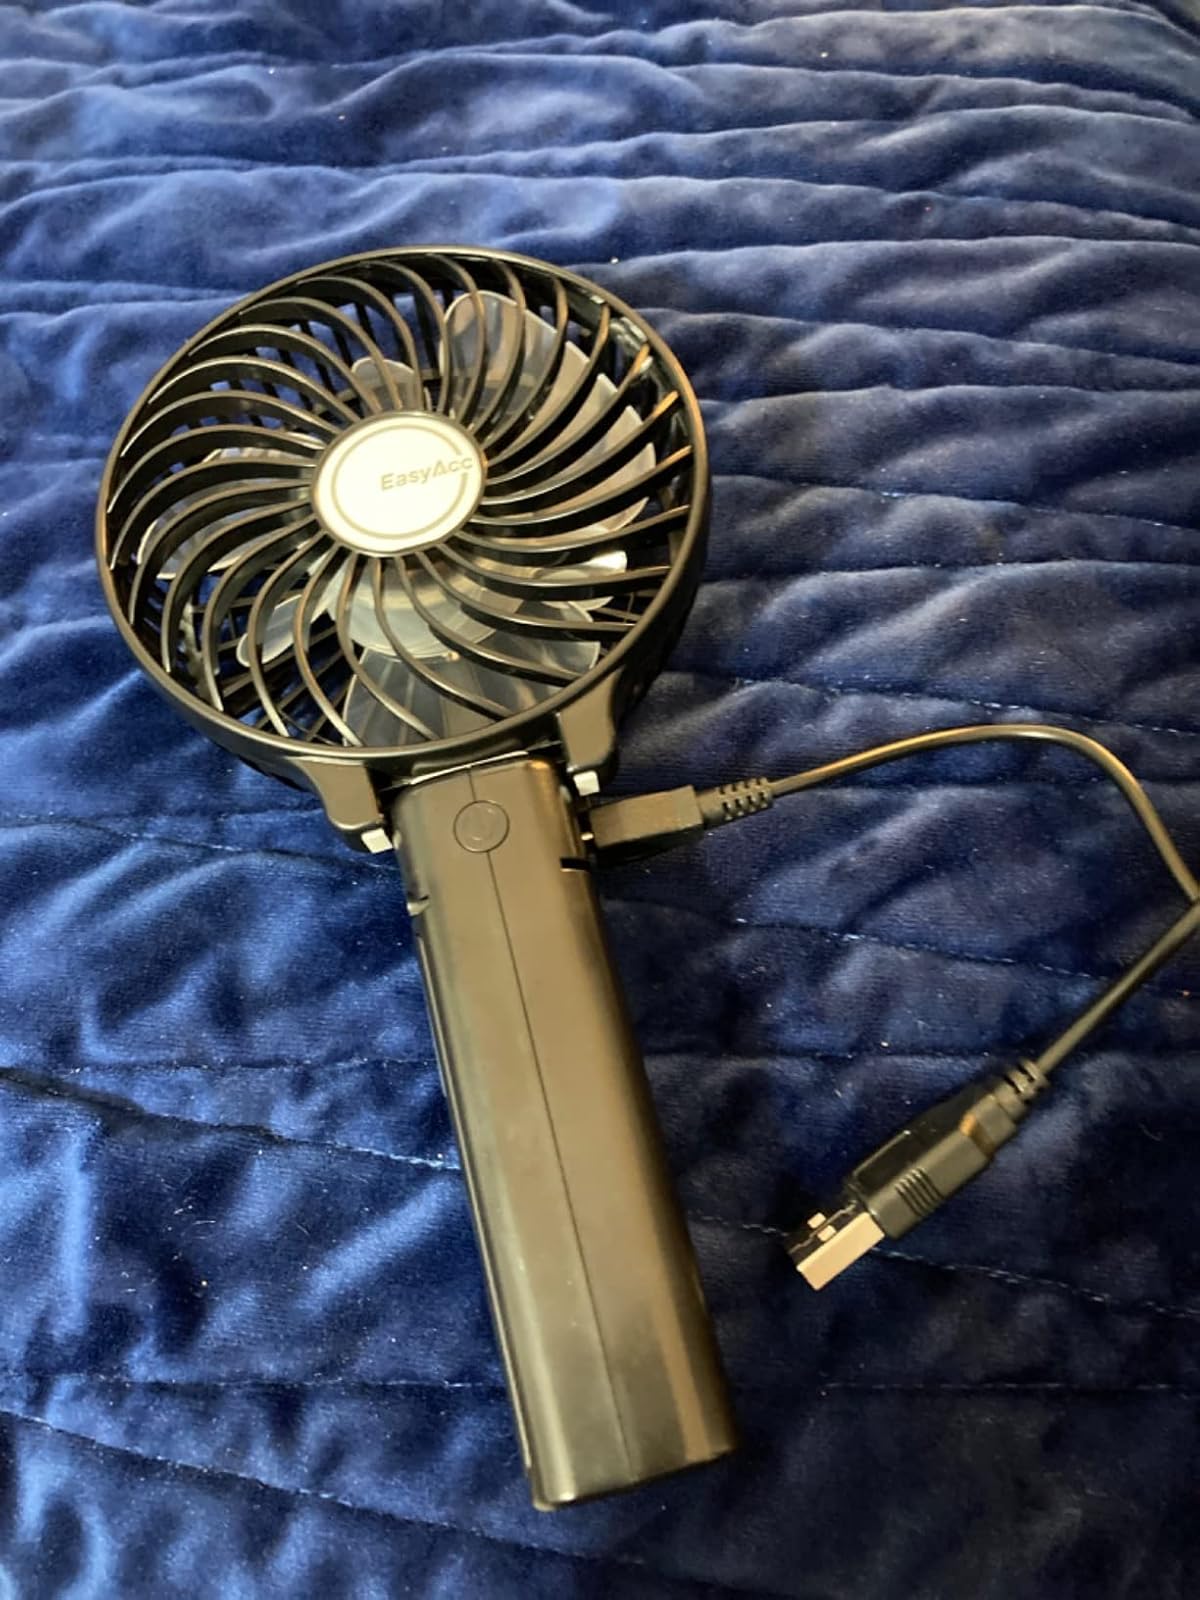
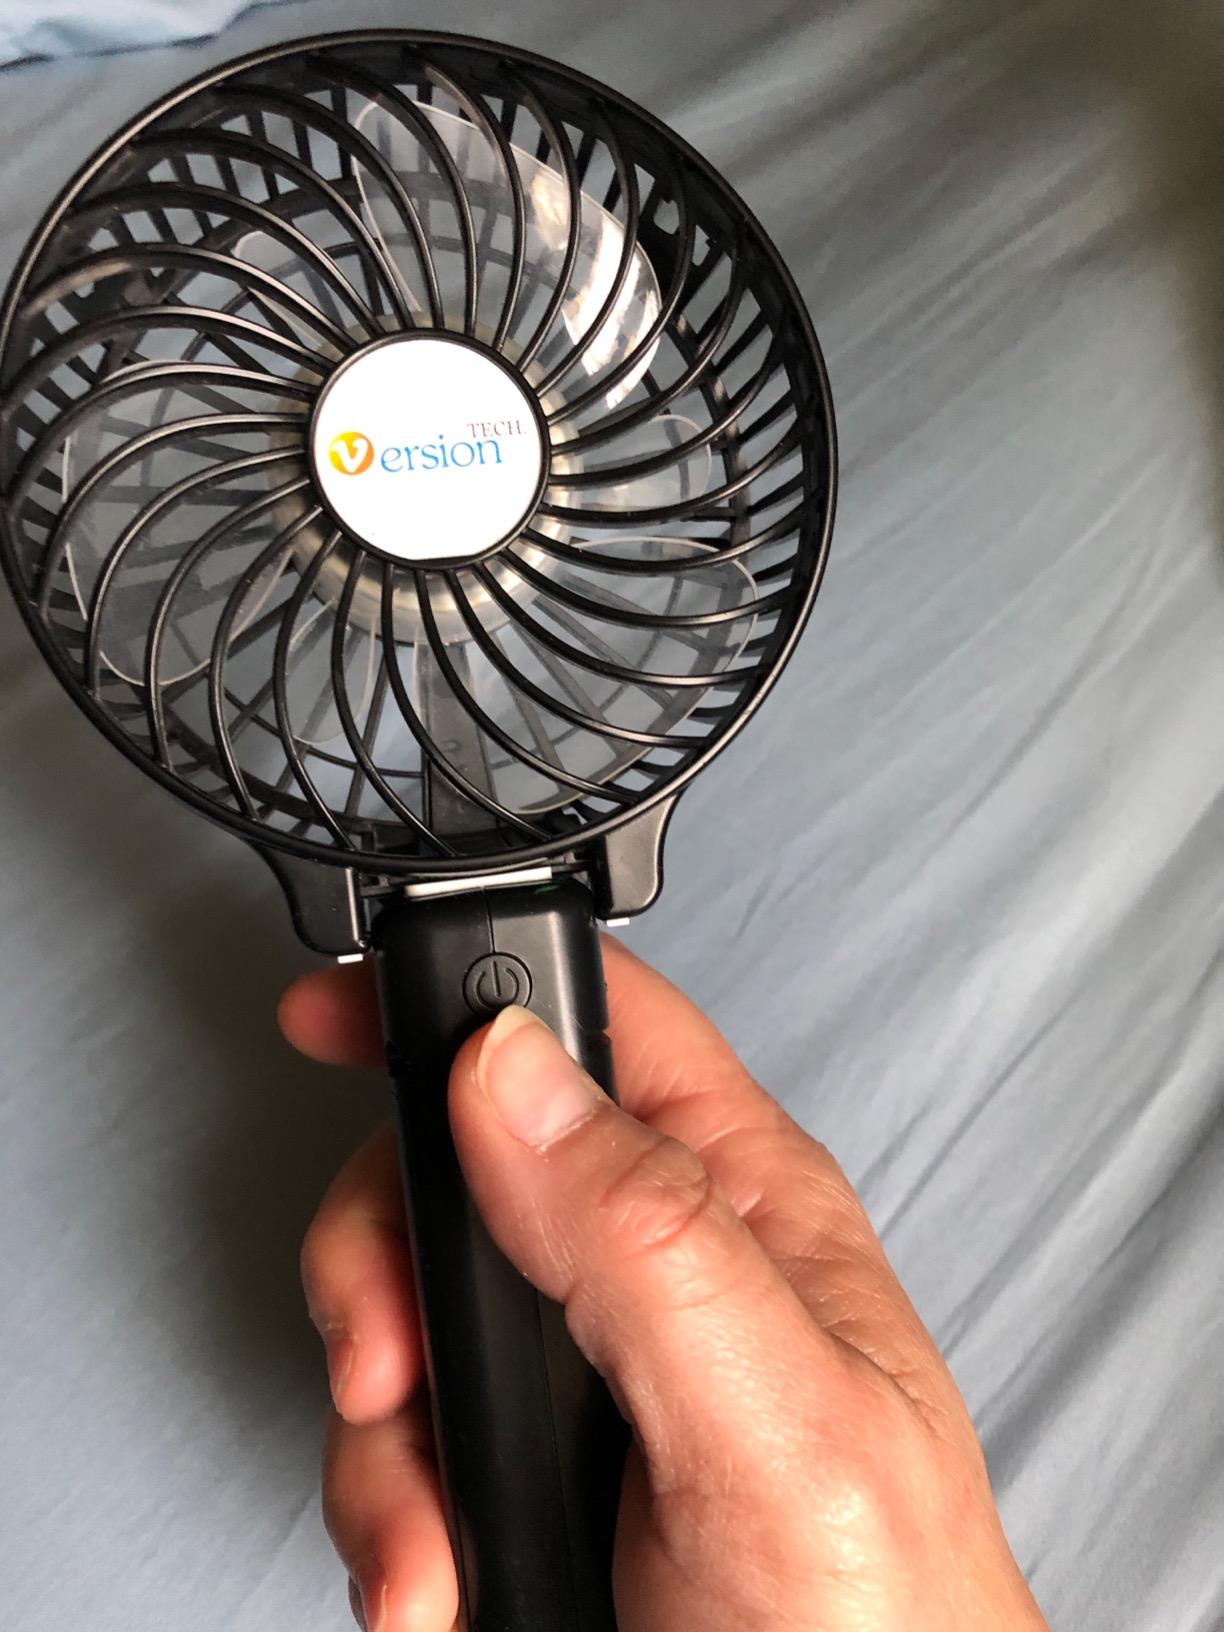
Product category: fan
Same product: no